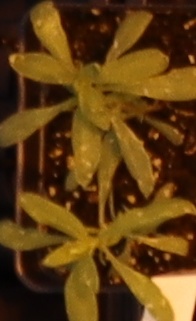
Label: Kochia